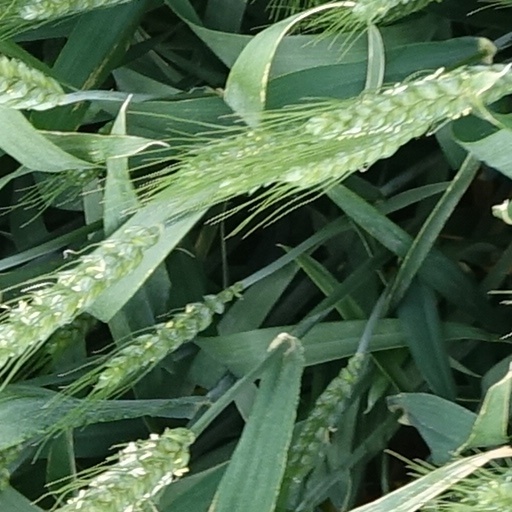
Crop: wheat